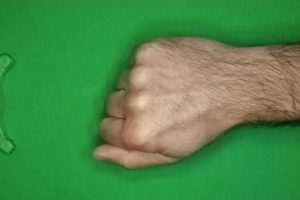
Label: rock